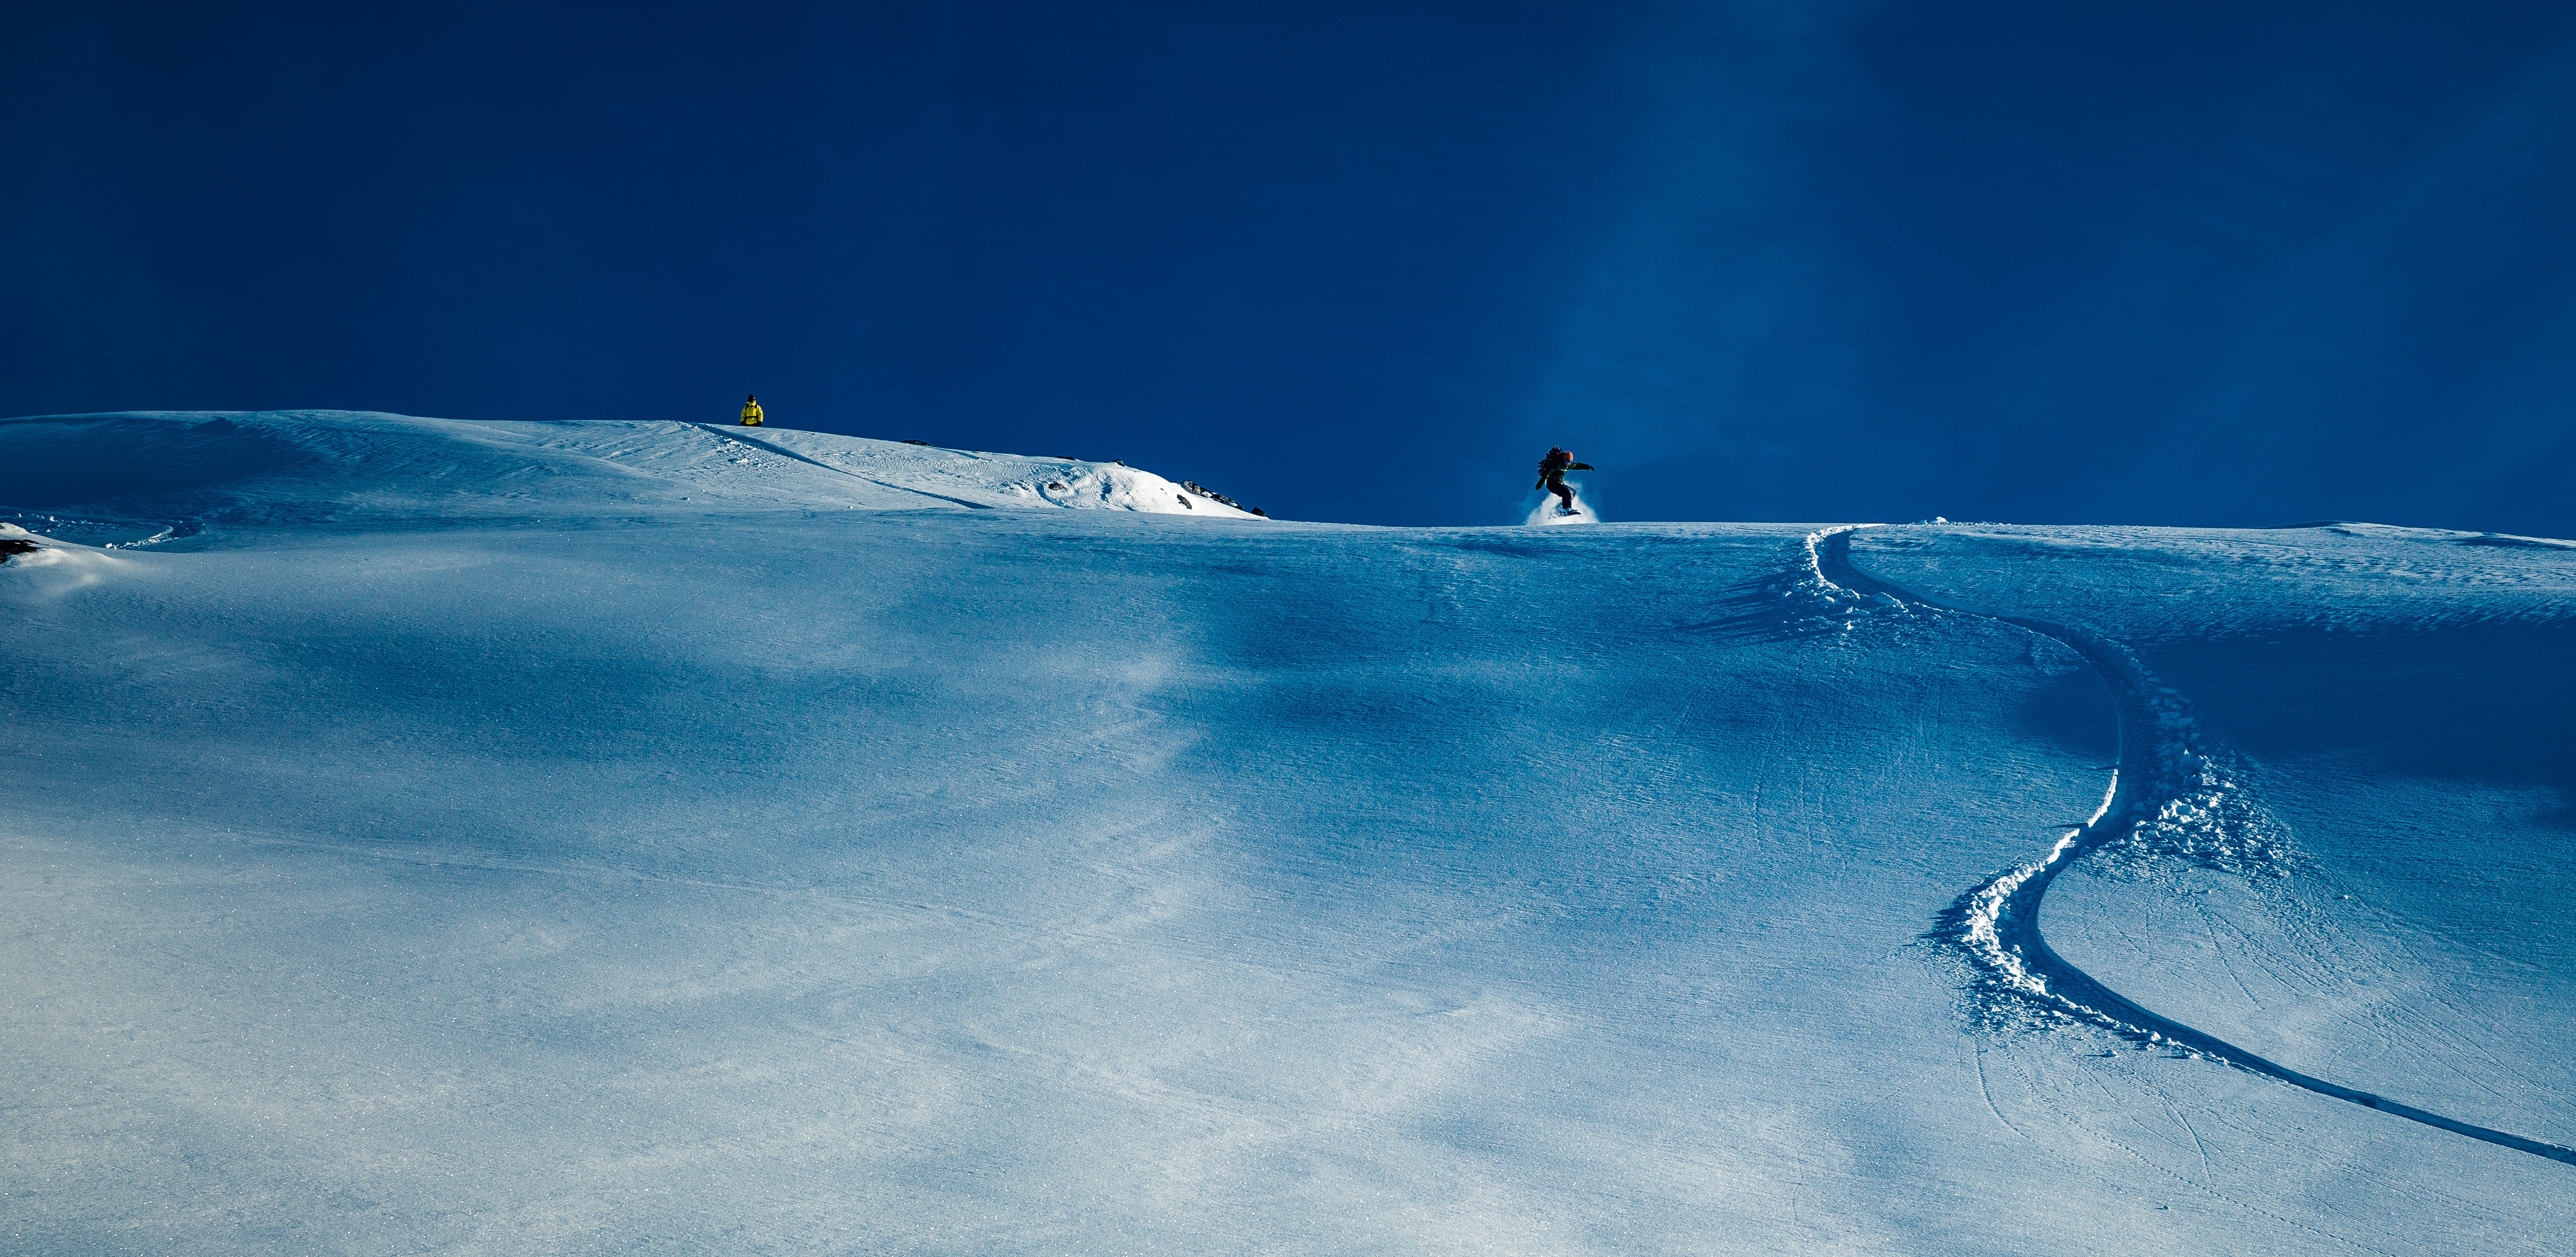
sea, ocean, snow, winter, sport, wave, ice, blue, arctic, snowboard, extreme sport, winter sport, sports, arctic ocean, atmosphere of earth, geological phenomenon, wind wave